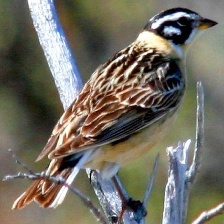
Species: SMITHS LONGSPUR
Scientific name: CALCARIUS PICTUS